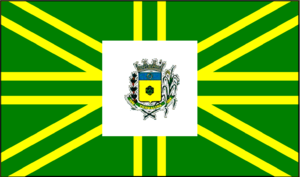
Turmalina est une municipalité brésilienne de l'État de São Paulo et la Microrégion de Fernandópolis.